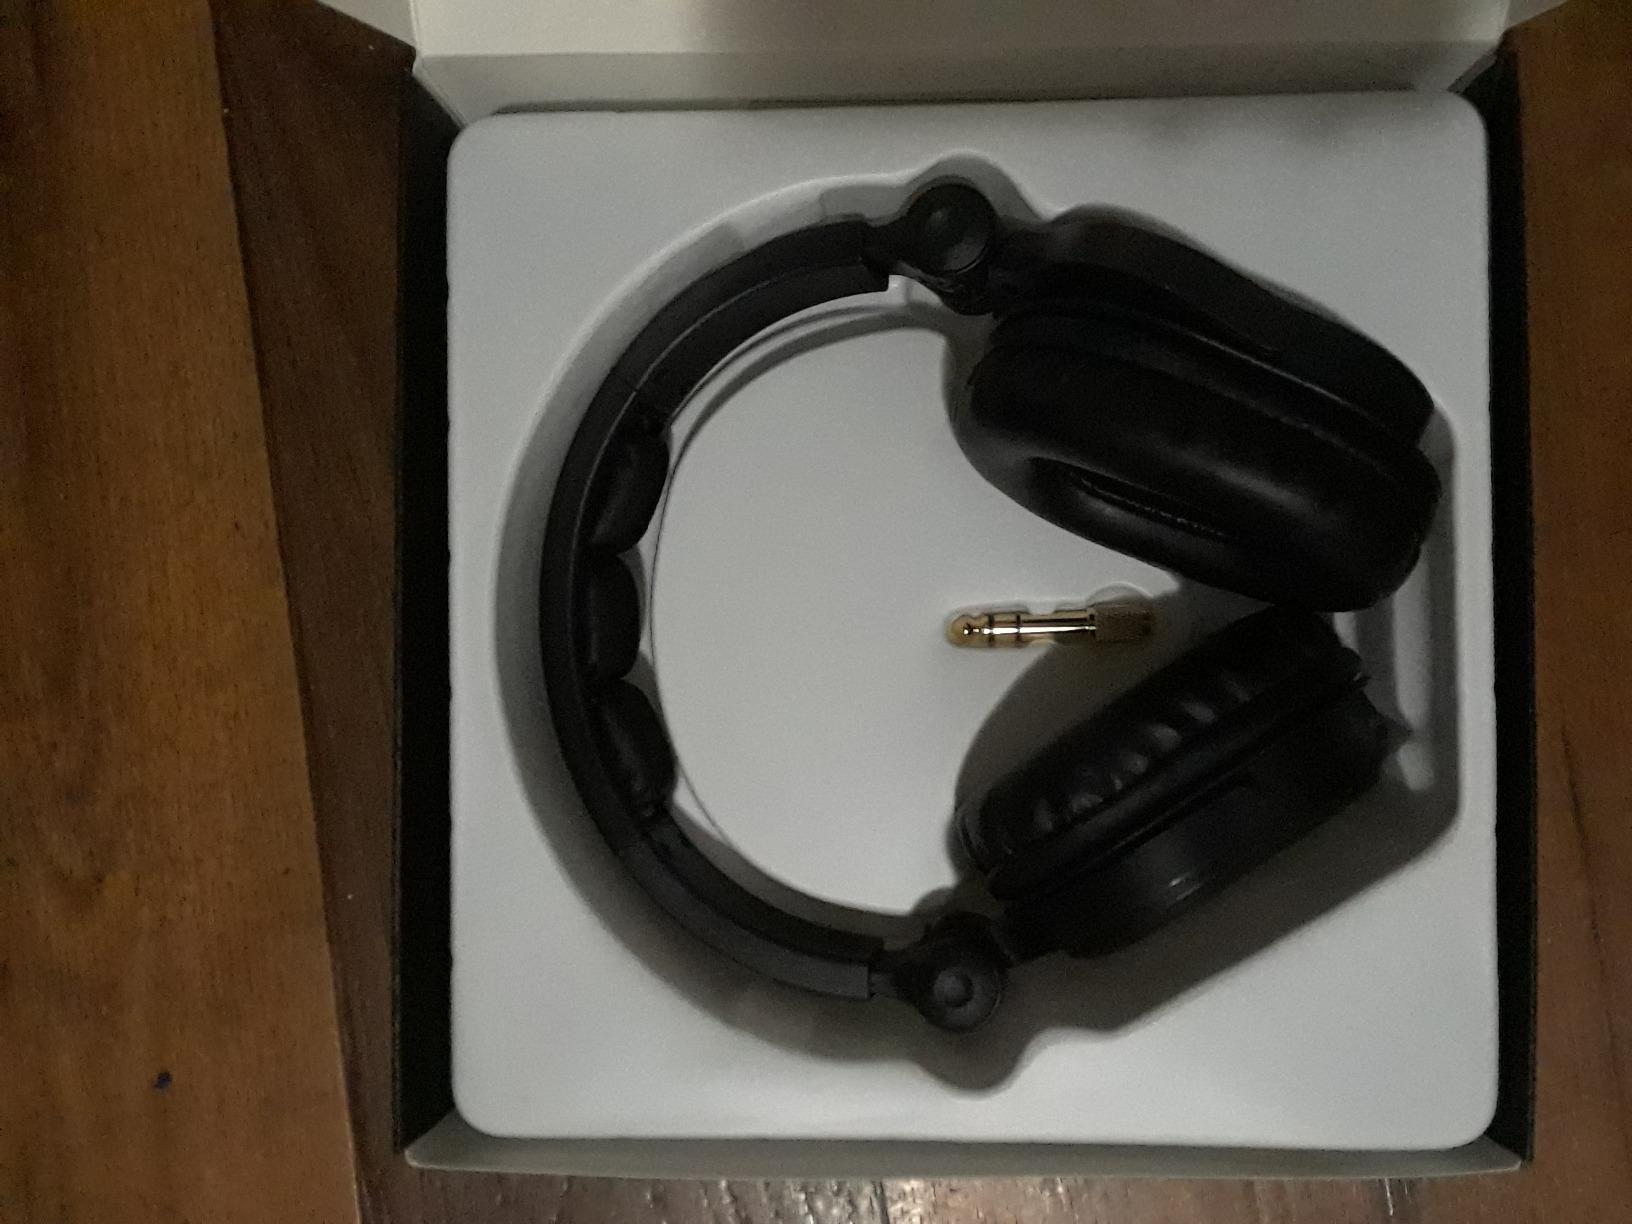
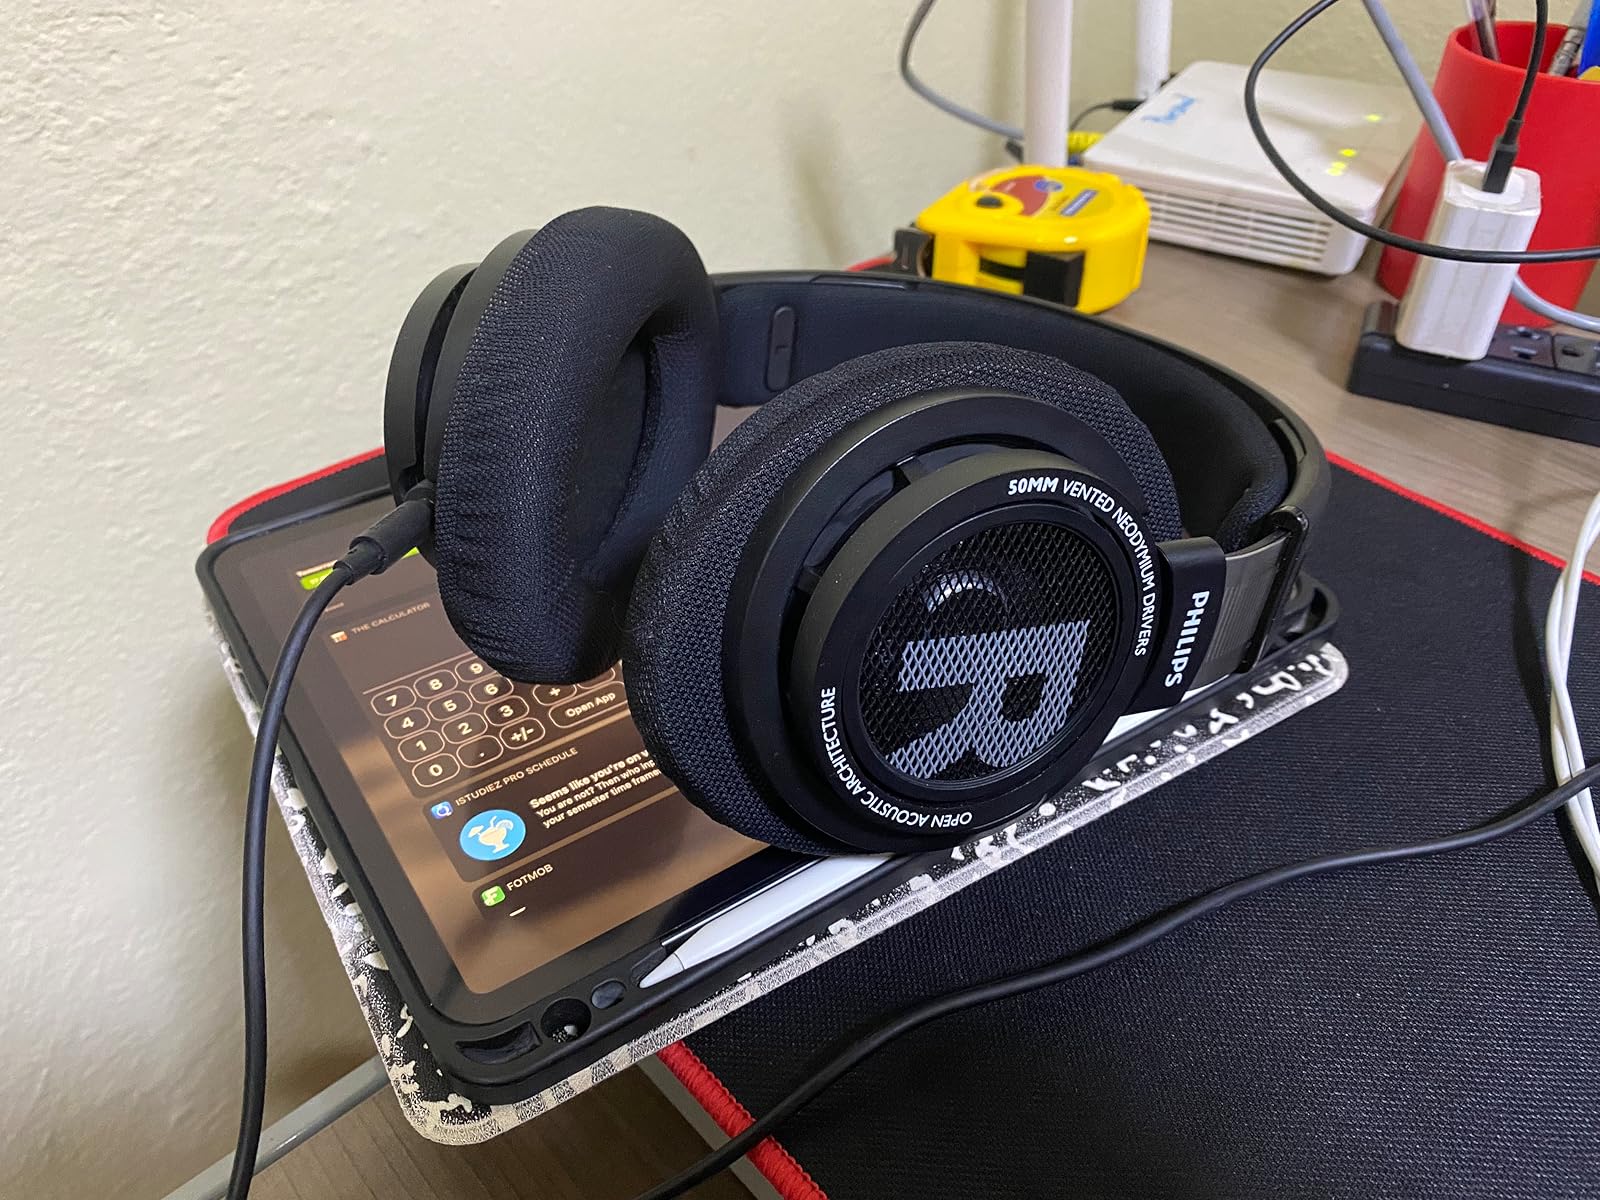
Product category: headphones
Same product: no